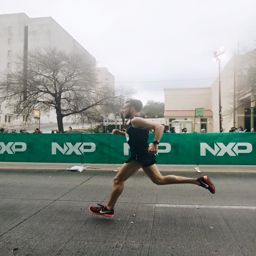
person qualified for filming location when he ran his first full marathon this february .